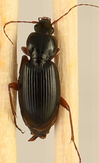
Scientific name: Synuchus impunctatus
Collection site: Harvard Forest & Quabbin Watershed NEON (HARV), plot HARV_005